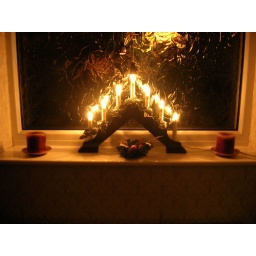
309/365: You're a candle in a window on a long dark winter's night